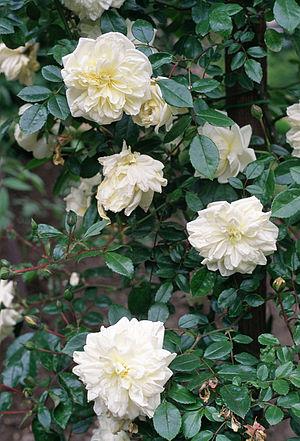
Albert Barbier est un rosiériste et homme politique français né à Orléans le 2 mai 1845 et mort dans la même ville le 1ᵉʳ janvier 1931.
La roseraie du jardin botanique royal de Madrid, nommée aussi collection Blanca Urquijo de roses anciennes est une roseraie de 2.000 m² de surface, située au Jardin botanique royal de Madrid de la Communauté de Madrid.
Le rosier ‘Albéric Barbier’ est un rosier liane créé en 1900 par le rosiériste orléanais Barbier et Compagnie. Il doit son nom au père de l'obtenteur Albert Barbier.